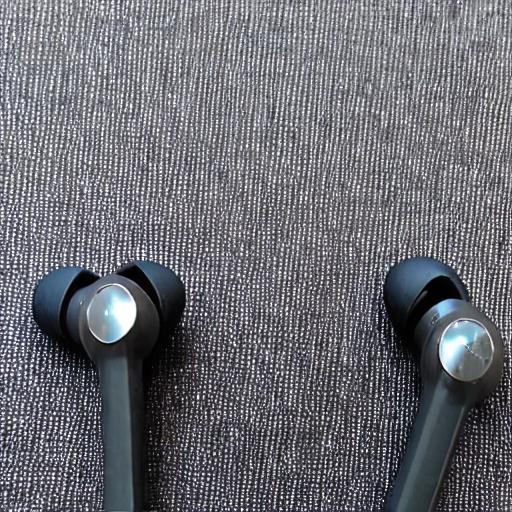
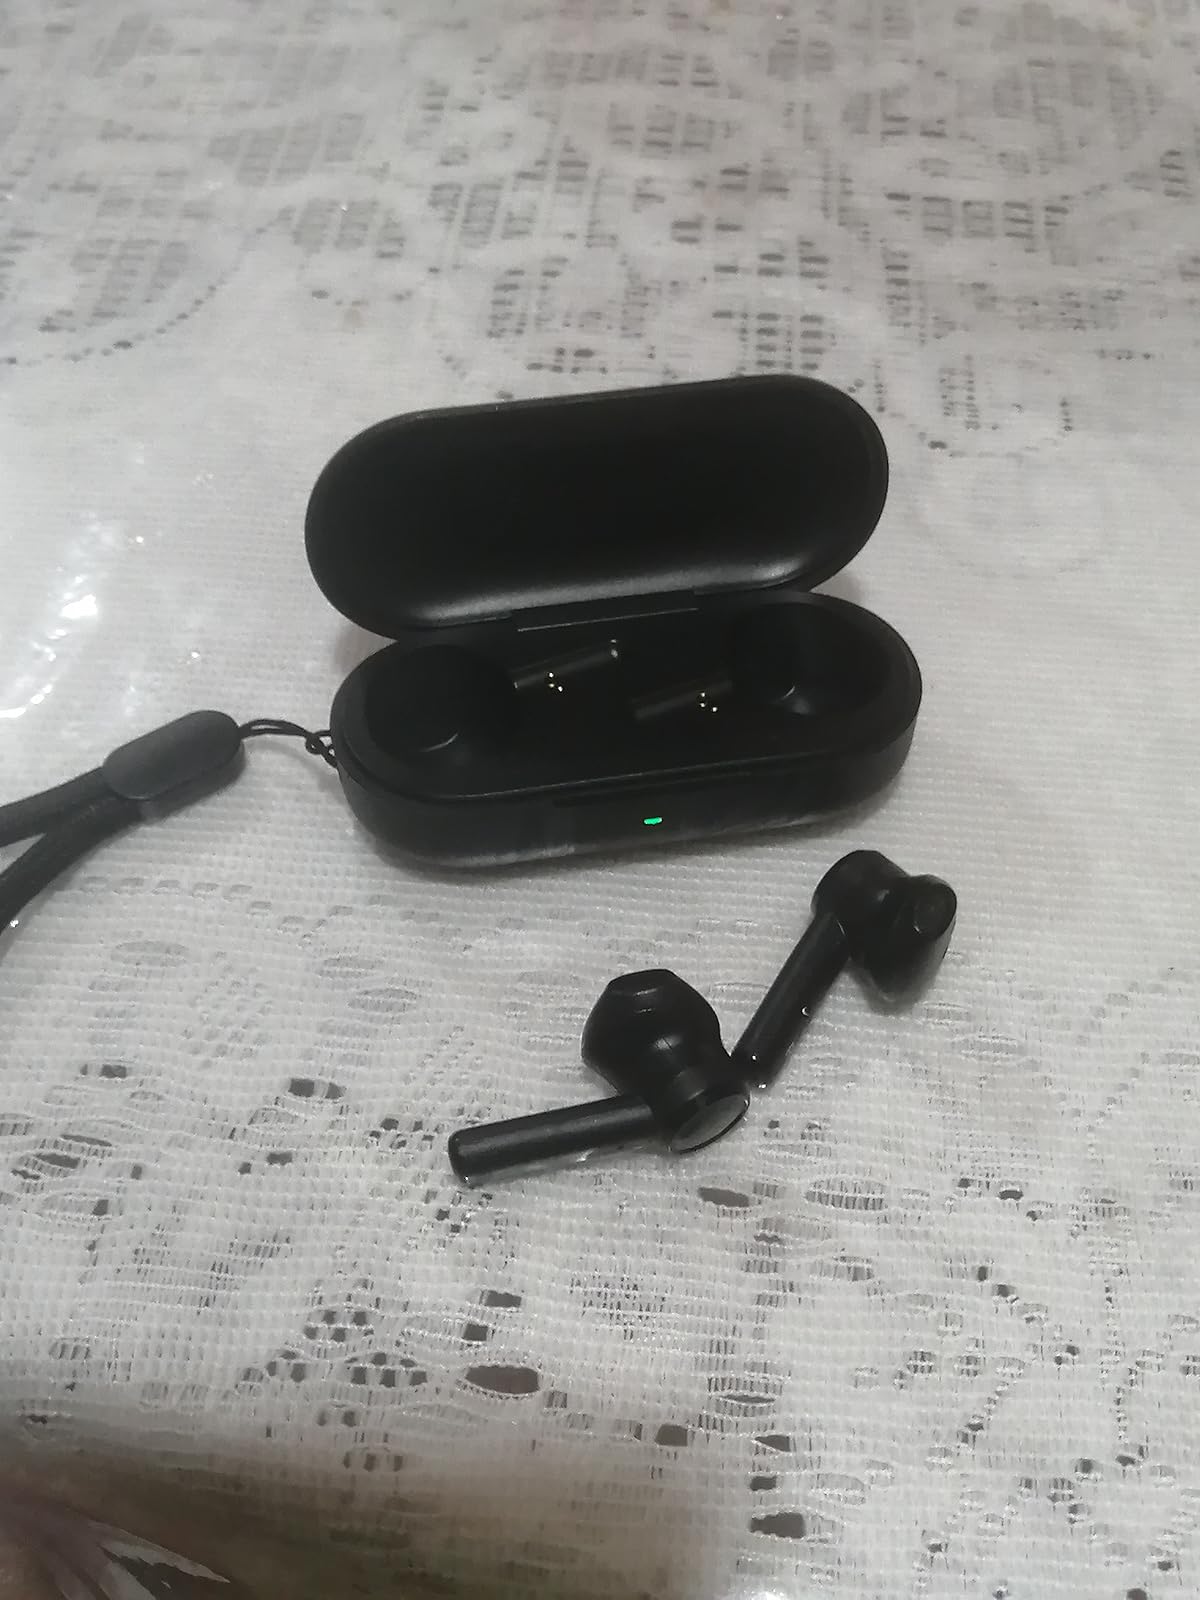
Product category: earbuds
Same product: no